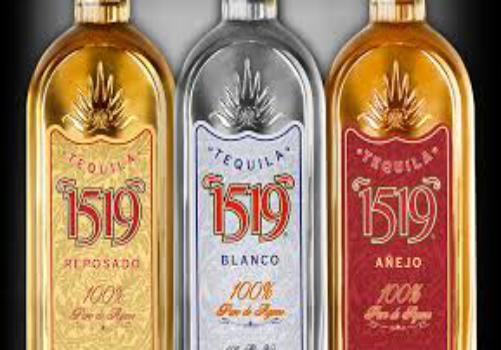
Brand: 1519 Tequila
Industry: Food